Châtenoy-en-Bresse

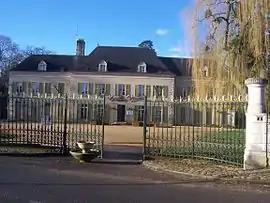
Town hall

Châtenoy-en-Bresse (literally "Châtenoy in Bresse") is a commune in the Saône-et-Loire department in the region of Bourgogne-Franche-Comté in eastern France.